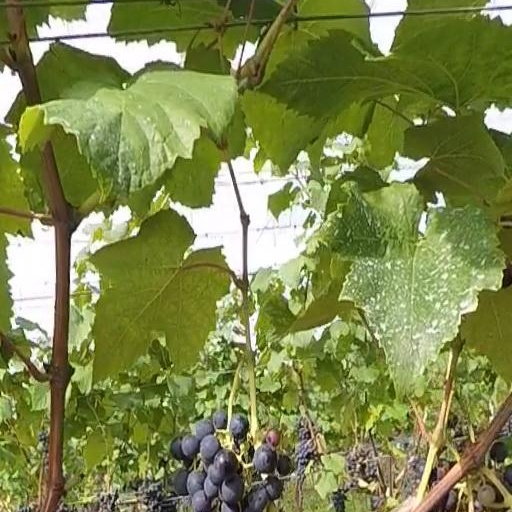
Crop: grape